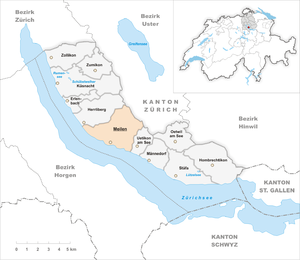
Meilen est une ville et une commune suisse du canton de Zurich, chef-lieu du district homonyme.